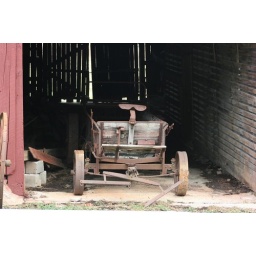
This Horse drawn manure spreader is sitting in an old barn in Valle Crusis NC.